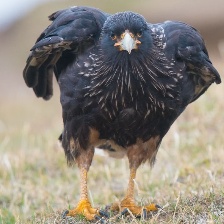
Species: STRIATED CARACARA
Scientific name: PHALCOBOENUS AUSTRALIS